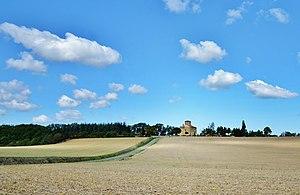
Château du Garrané, (Classement, 1978) This building is indexed in the Base Mérimée, a database of architectural heritage maintained by the French Ministry of Culture,
Le château du Garrané est un château de type gascon construit du XIᵉ siècle au XVᵉ siècle et situé dans l'ancienne commune du Garrané, aujourd'hui intégrée à Seissan.